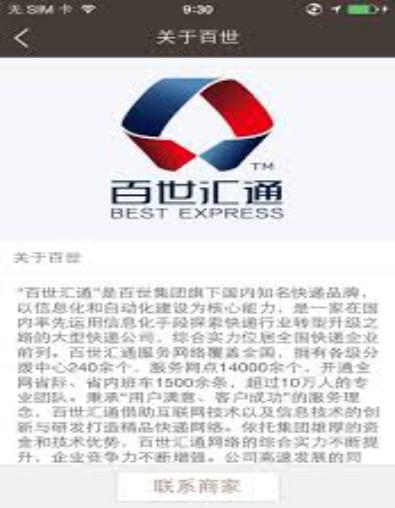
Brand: BEST EXPRESS-1
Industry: Others